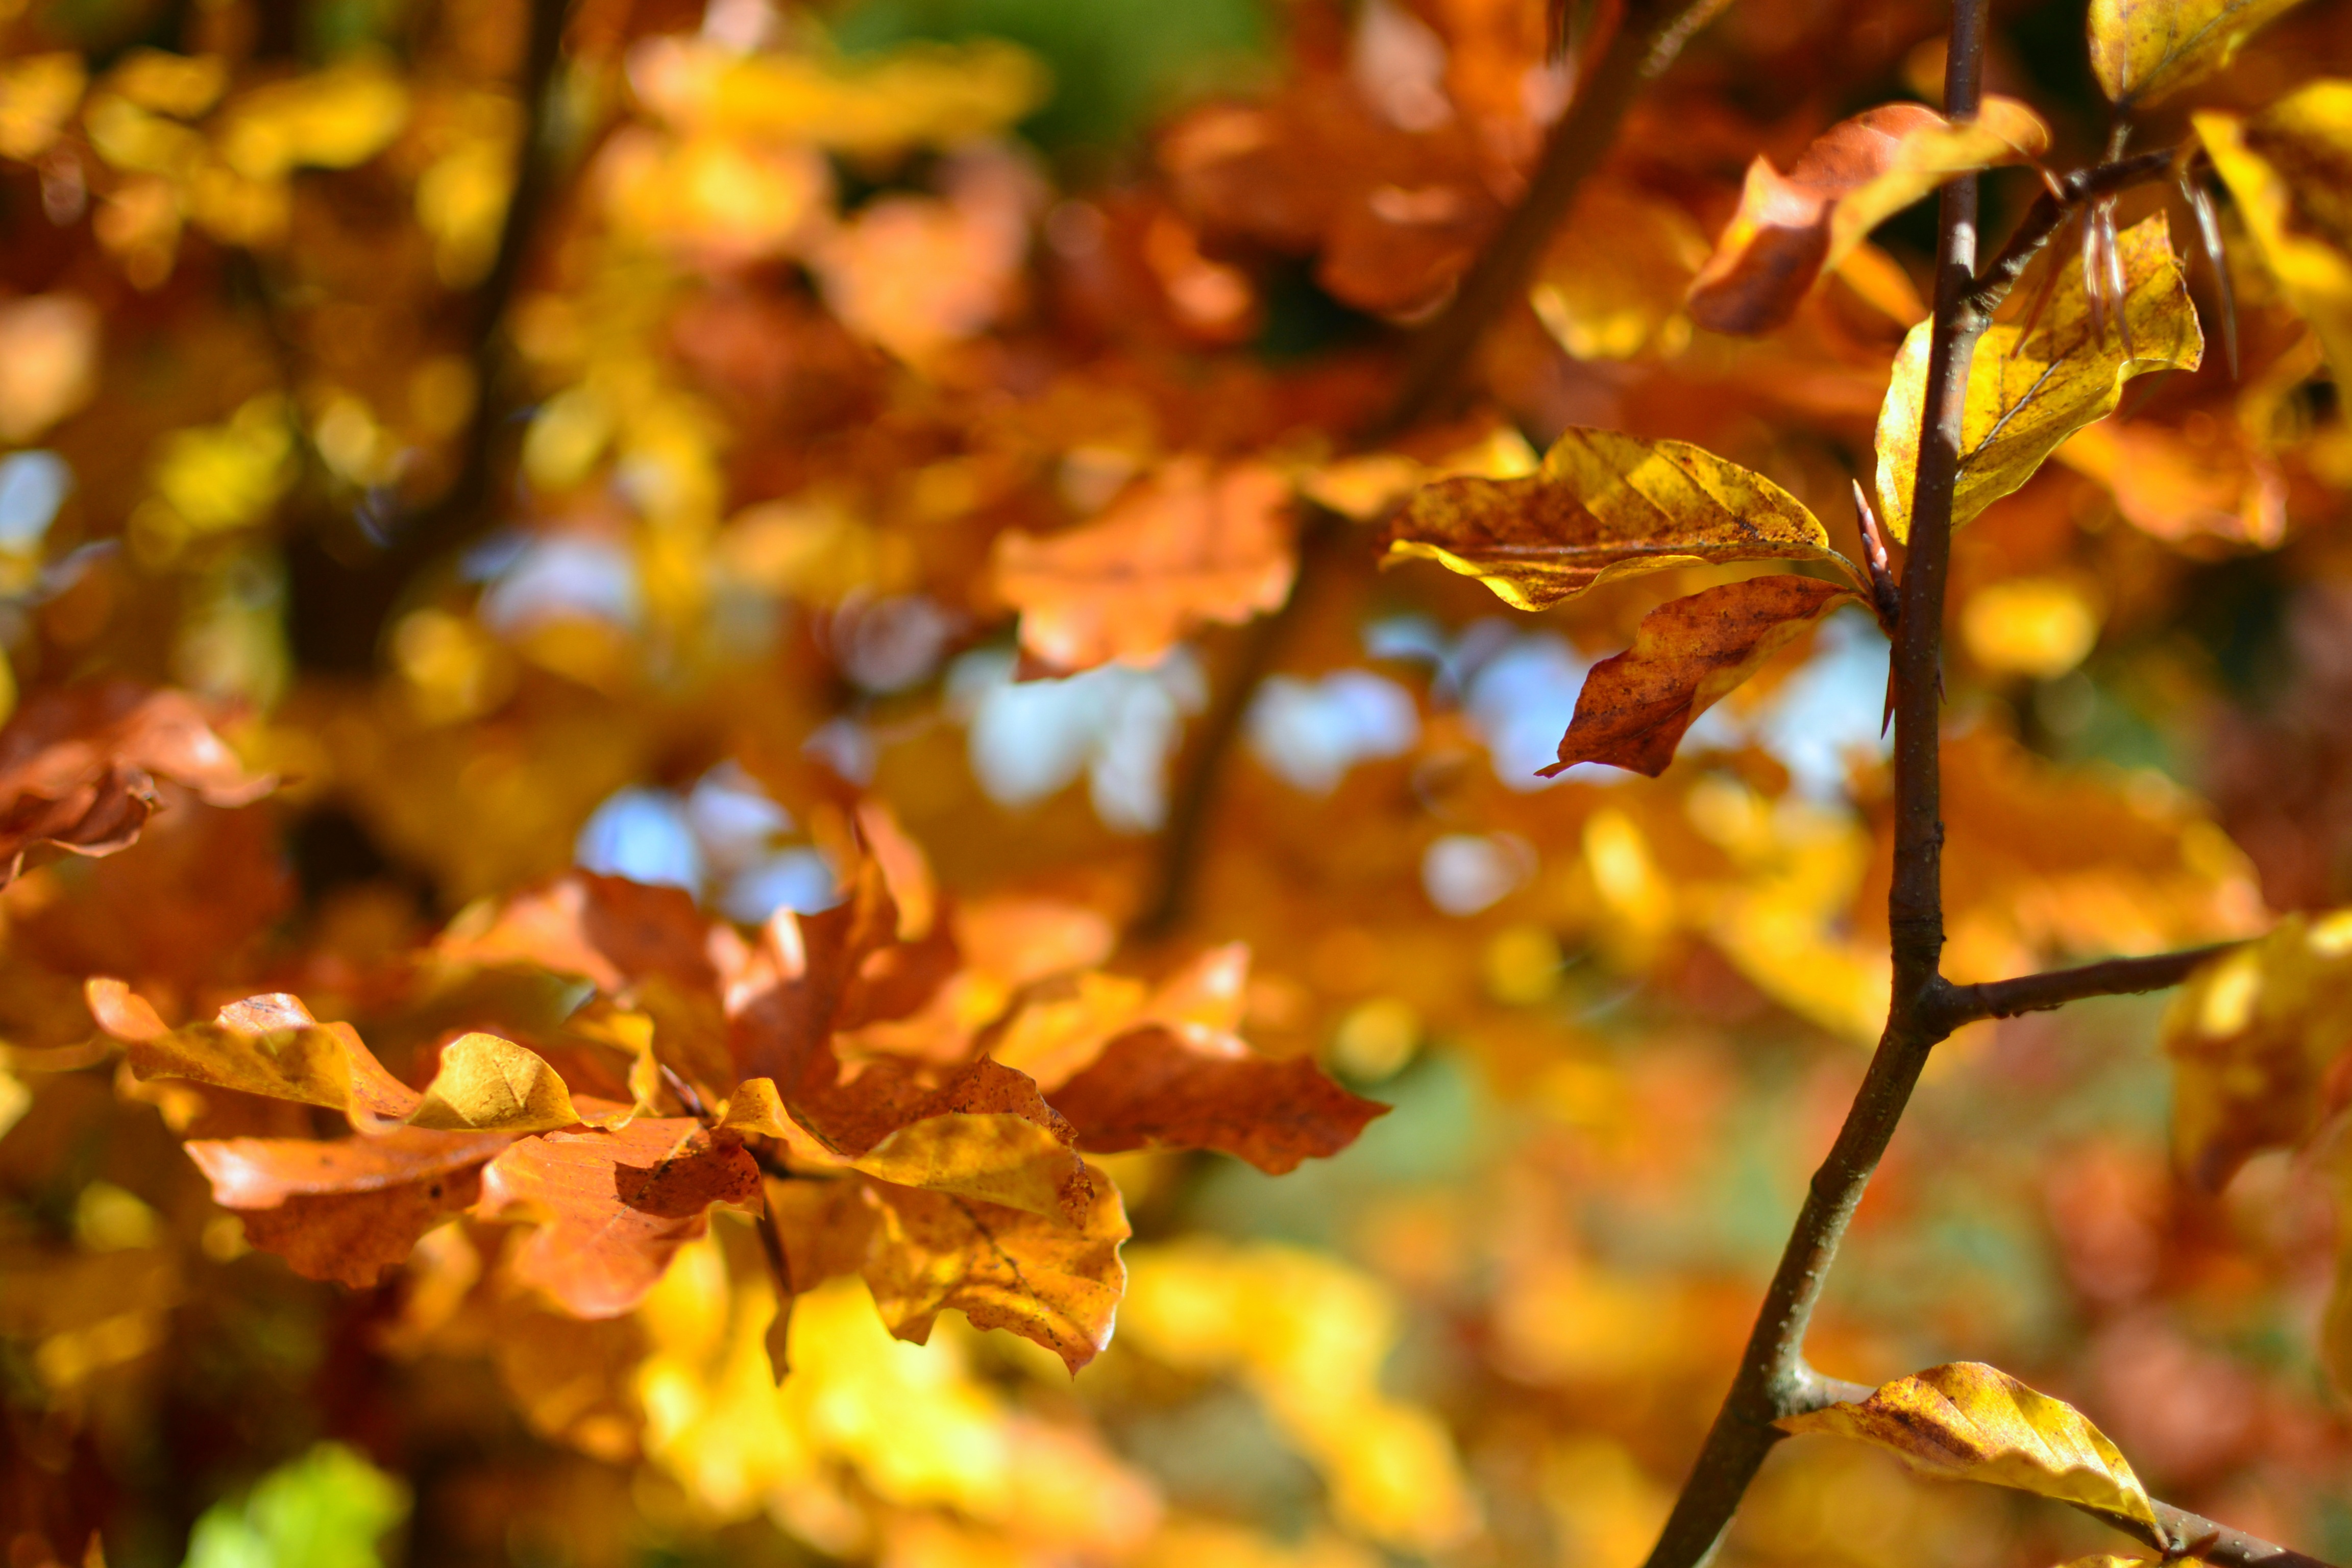
nature, tree, plant, leaf, branch, season, yellow, autumn, flora, sunlight, land plant, woody plant, close up, deciduous, flower, macro photography, flowering plant, maple tree, maidenhair tree